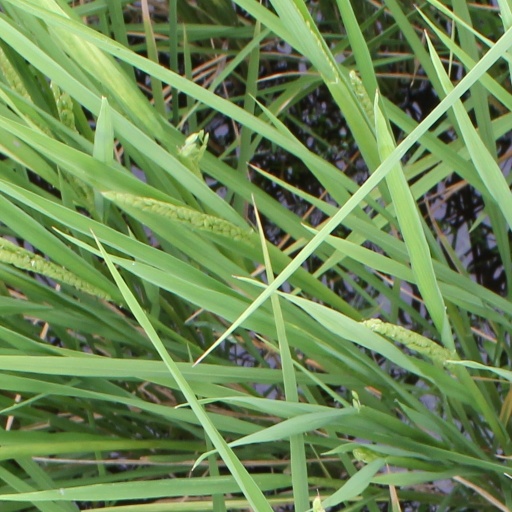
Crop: rice